Pterosaur

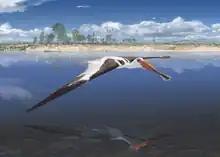
Ctenochasmatoid pterosaurs such as "Lusognathus" may have had specialised niches in freshwater ecosystems

Fossil footprints show that pterosaurs stood with the entire foot in contact with the ground (plantigrade), in a manner similar to many mammals like humans and bears. Footprints from azhdarchids and several unidentified species show that pterosaurs walked with an erect posture with their four limbs held almost vertically beneath the body, an energy-efficient stance used by most modern birds and mammals, rather than the sprawled limbs of modern reptiles. Indeed, erect-limbs may be omnipresent in pterosaurs.